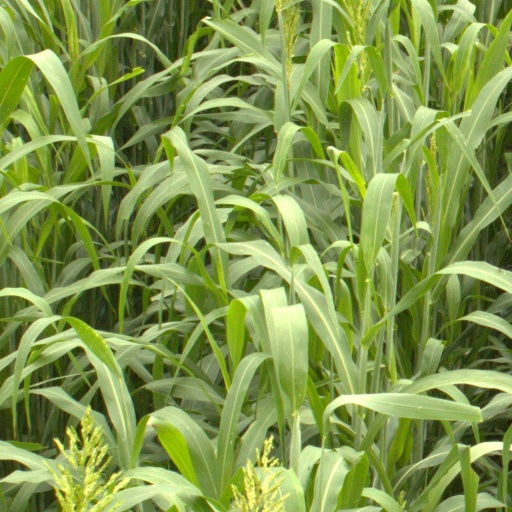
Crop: sorghum